Brownsville, Brooklyn

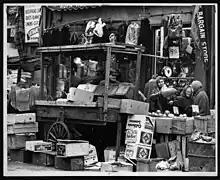
A street market on Belmont Avenue in 1962, when the neighborhood still had a large Jewish presence

Brownsville was predominantly Jewish from the 1880s until the 1950s. In 1887, businessman Elias Kaplan showed the first Jewish residents around Brownsville, painting the area as favorable compared to the Lower East Side, which he described as a place where one could not get away from the holds of labor unions. Kaplan built a factory and accommodations for his workers, then placed a synagogue, named Ohev Sholom, in his own factory. Other manufacturers that created low-tech products like food, furniture, and metals followed suit throughout the next decade, settling their factories in Brownsville. This led to much more housing being built there. The area bounded by present-day Dumont, Rockaway, and Liberty Avenues, and Junius Street, quickly became densely populated, with "factories, workshops, and stores" located next to housing. The farm of a local farmer, John J. Vanderveer, was cut up into lots and given to Jewish settlers after he sold it in 1892. Within three years of the first lot being distributed, there were 10,000 Jews living in Brownsville. By 1904, the lots comprising the former Vanderveer farm were entirely owned by Jews, who were spread out across .